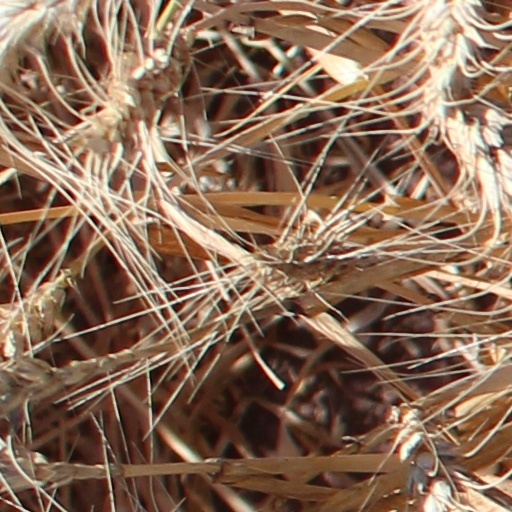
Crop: wheat